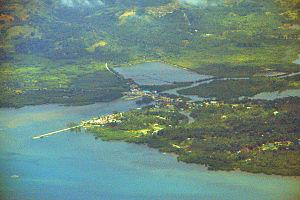
Buenavista est une municipalité de la province de Bohol.